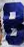
Number: 8